Flora and fauna of Cornwall

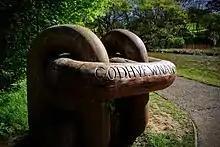
"Godhvewnans" near the Bude Canal

The Cornish Elm was once common in Cornwall but can now only be found outside Cornwall. The origin of the Cornish Elm in the UK remains a matter of contention; commonly assumed to have been introduced from Brittany by man, it is also considered possible that it may have survived the ice ages on lands to the south of Cornwall long since lost to the sea. Certainly, its current distribution owes much to man's activities. The tree was traditionally considered the best choice for providing shelter along the Cornish coast; moreover its timber was much prized for its strength, and commonly used in wheel and wagon construction.